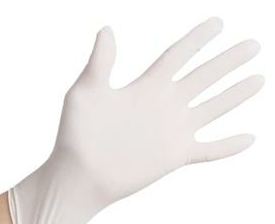
Label: trash